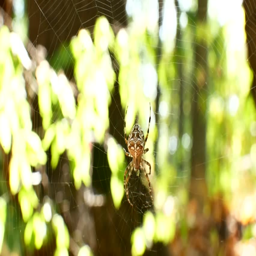
the spider is sitting on a cobweb